Valliyoorkkavu

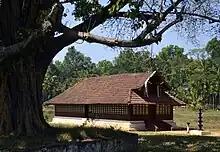
Valliyoorkkavu Temple

The idol of the temple is believed to be self-manifested and the annual festival falls in the month of March and will last for 14 days. It is a major event and thousands of people from all over the place takes part in this biggest event.